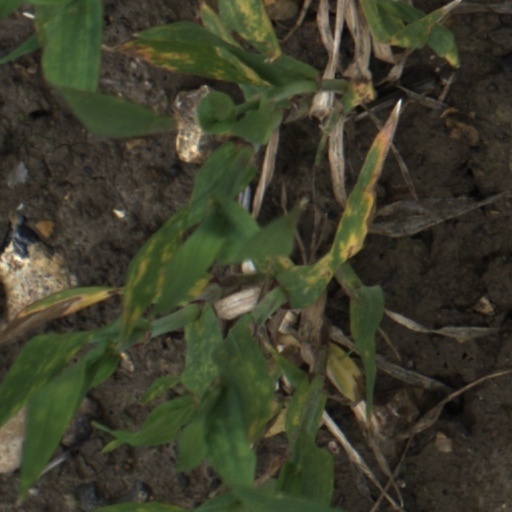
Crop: wheat